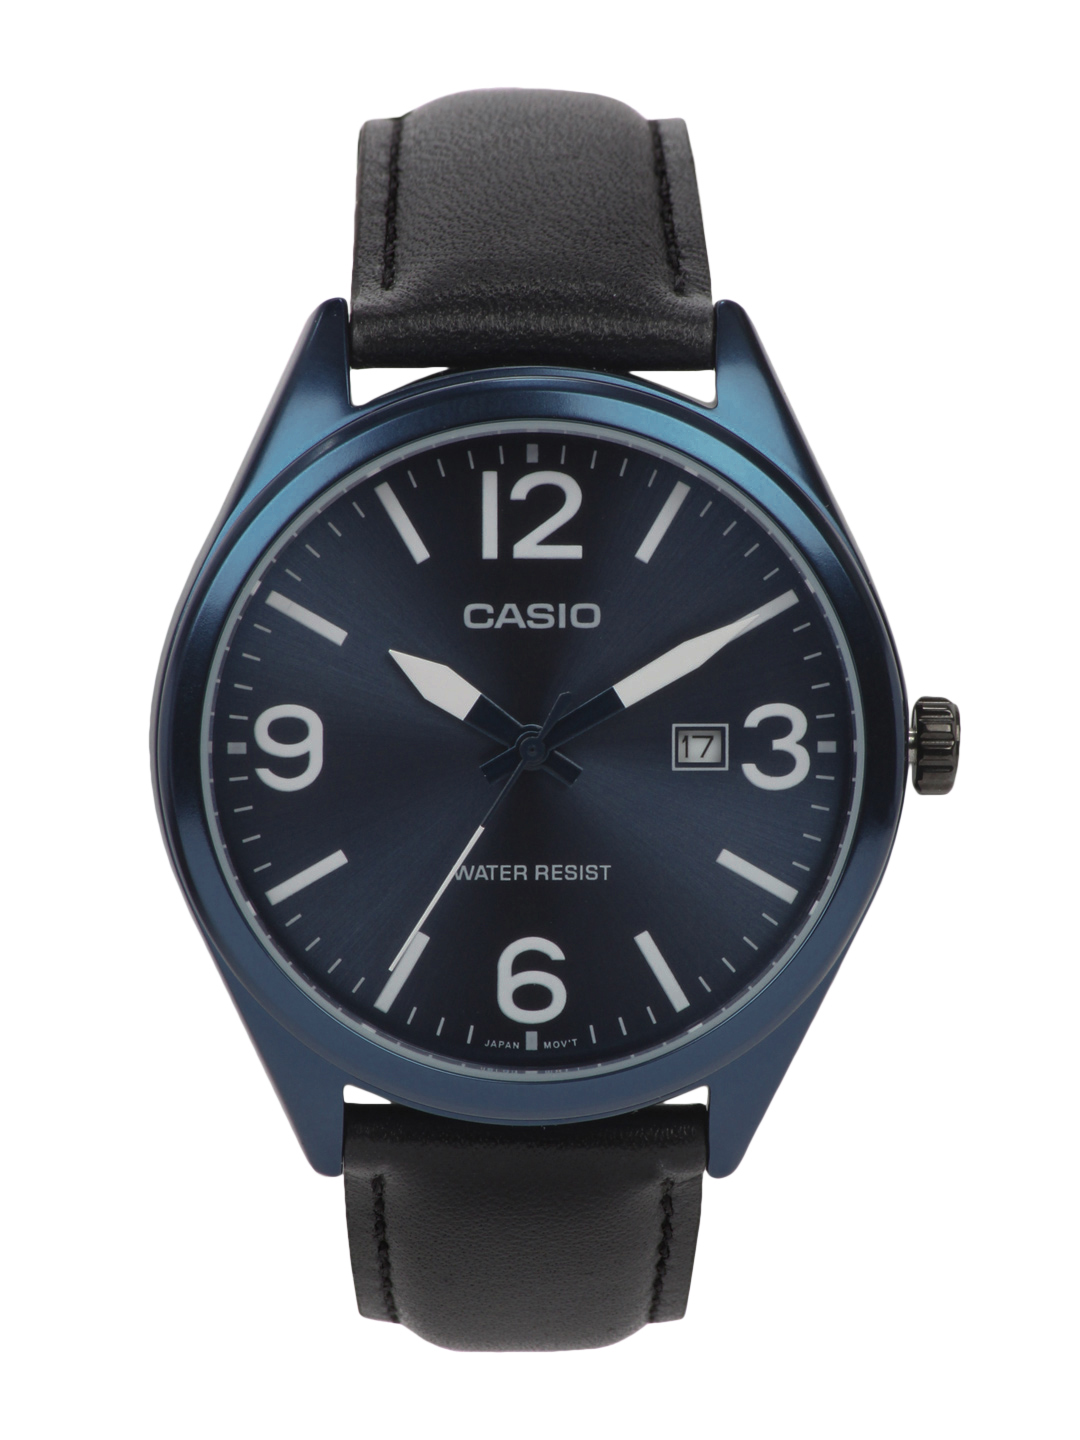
CASIO ENTICER Men Navy Dial Analogue Watch A629
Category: Accessories / Watches / Watches
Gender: Men
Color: Navy Blue
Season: Winter 2016
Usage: Casual